Hallett Cove Beach railway station

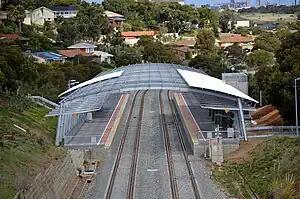
Southbound view of the station platforms, viewed from The Cove Road overpass, March 2008

Hallett Cove Beach railway station is located on the Seaford line. Situated in the southern Adelaide suburb of Hallett Cove, it is 22.9 kilometres from Adelaide station.